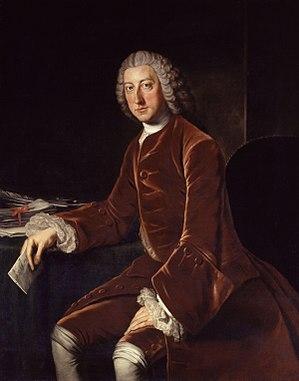
Le maréchal Richard Temple, 1ᵉʳ vicomte Cobham PC était un soldat britannique et un homme politique whig. Après avoir servi comme officier subalterne sous Guillaume III d'Orange-Nassau pendant la guerre de Williamite en Irlande et pendant la guerre de la Ligue d'Augsbourg, il se battit sous les ordres de John Churchill, pendant la guerre de Succession d'Espagne. Au cours de la guerre de la Quadruple-Alliance il a dirigé une force de 4 000 hommes lors d'un raid sur le littoral espagnol, qui a capturé Vigo et l'a occupé pendant dix jours avant de se retirer. Au Parlement, il appuya généralement les whigs mais se brouilla avec Robert Walpole en 1733. Il était connu pour sa propriété et ses modifications sur le domaine de Stowe et pour avoir servi de mentor politique au jeune William Pitt l'Ancien.
William Hoare de Bath est un peintre portraitiste et graveur britannique. De 1740 à 1759, il est une figure des portraitistes de la ville de Bath, remarqué tout particulièrement pour ses pastels. Il est l'un des membres fondateurs de la Royal Academy.